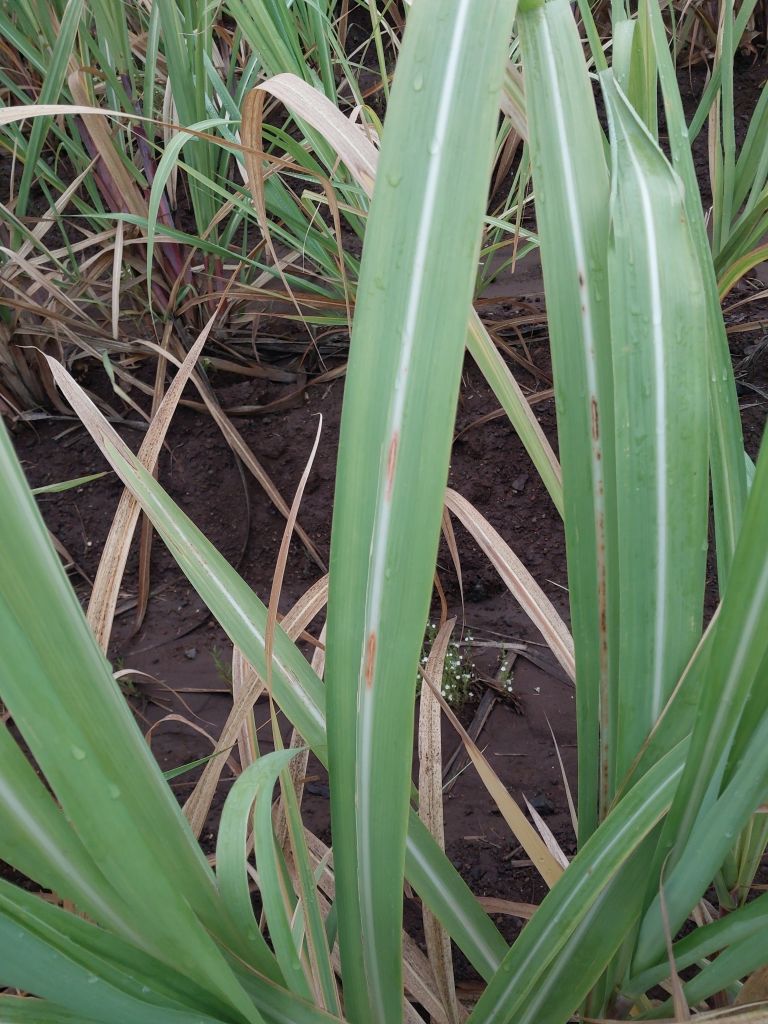
Label: Brown Spot